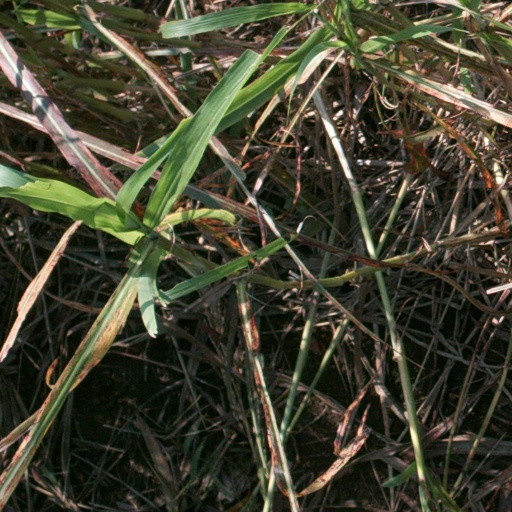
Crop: sorghum